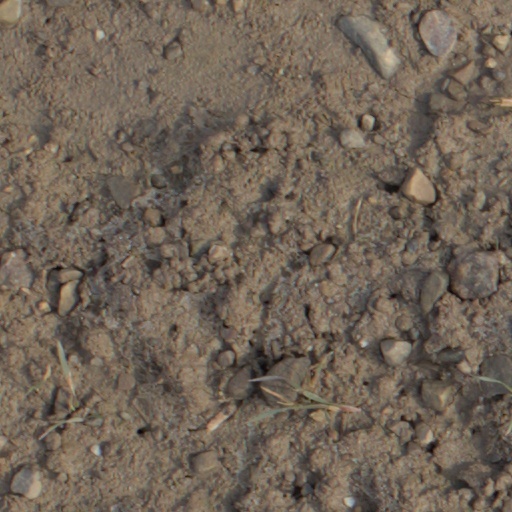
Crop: wheat